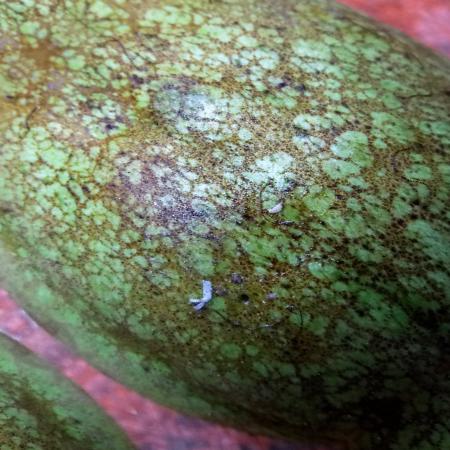
Label: Scab